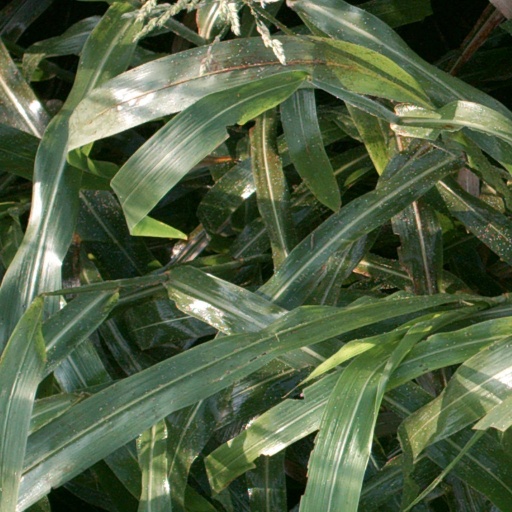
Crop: sorghum